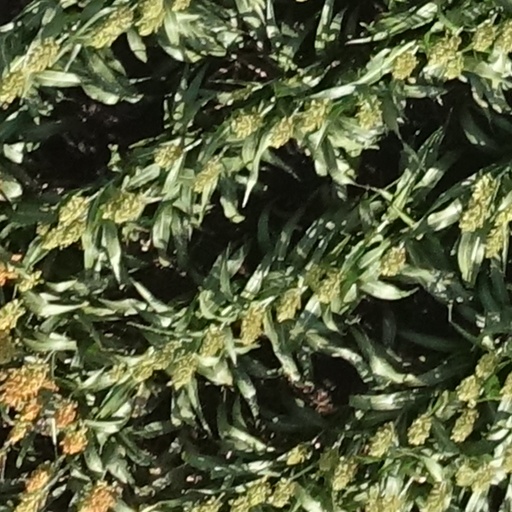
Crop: sorghum